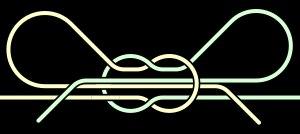
Un lacet de chaussure est une bande pouvant être faite avec différents tissus, dont la fonction est de maintenir la chaussure sur le pied. Le laçage peut être utilisé pour d'autres accessoires, vêtements ou sous-vêtements. Une fois en place, le lacet de chaussure parcourt cette chaussure de haut en bas, en zigzag ou à l'horizontal, en passant dans tous les trous prévus à cet effet.